SIES College of Commerce and Economics

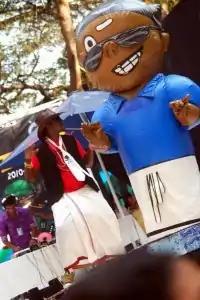
"Tambi" - Mascot of SIES College of Commerce and Economics Festival "Fantasies".

It received an A grade from the NAAC Peer in 2009. The college is also certified.